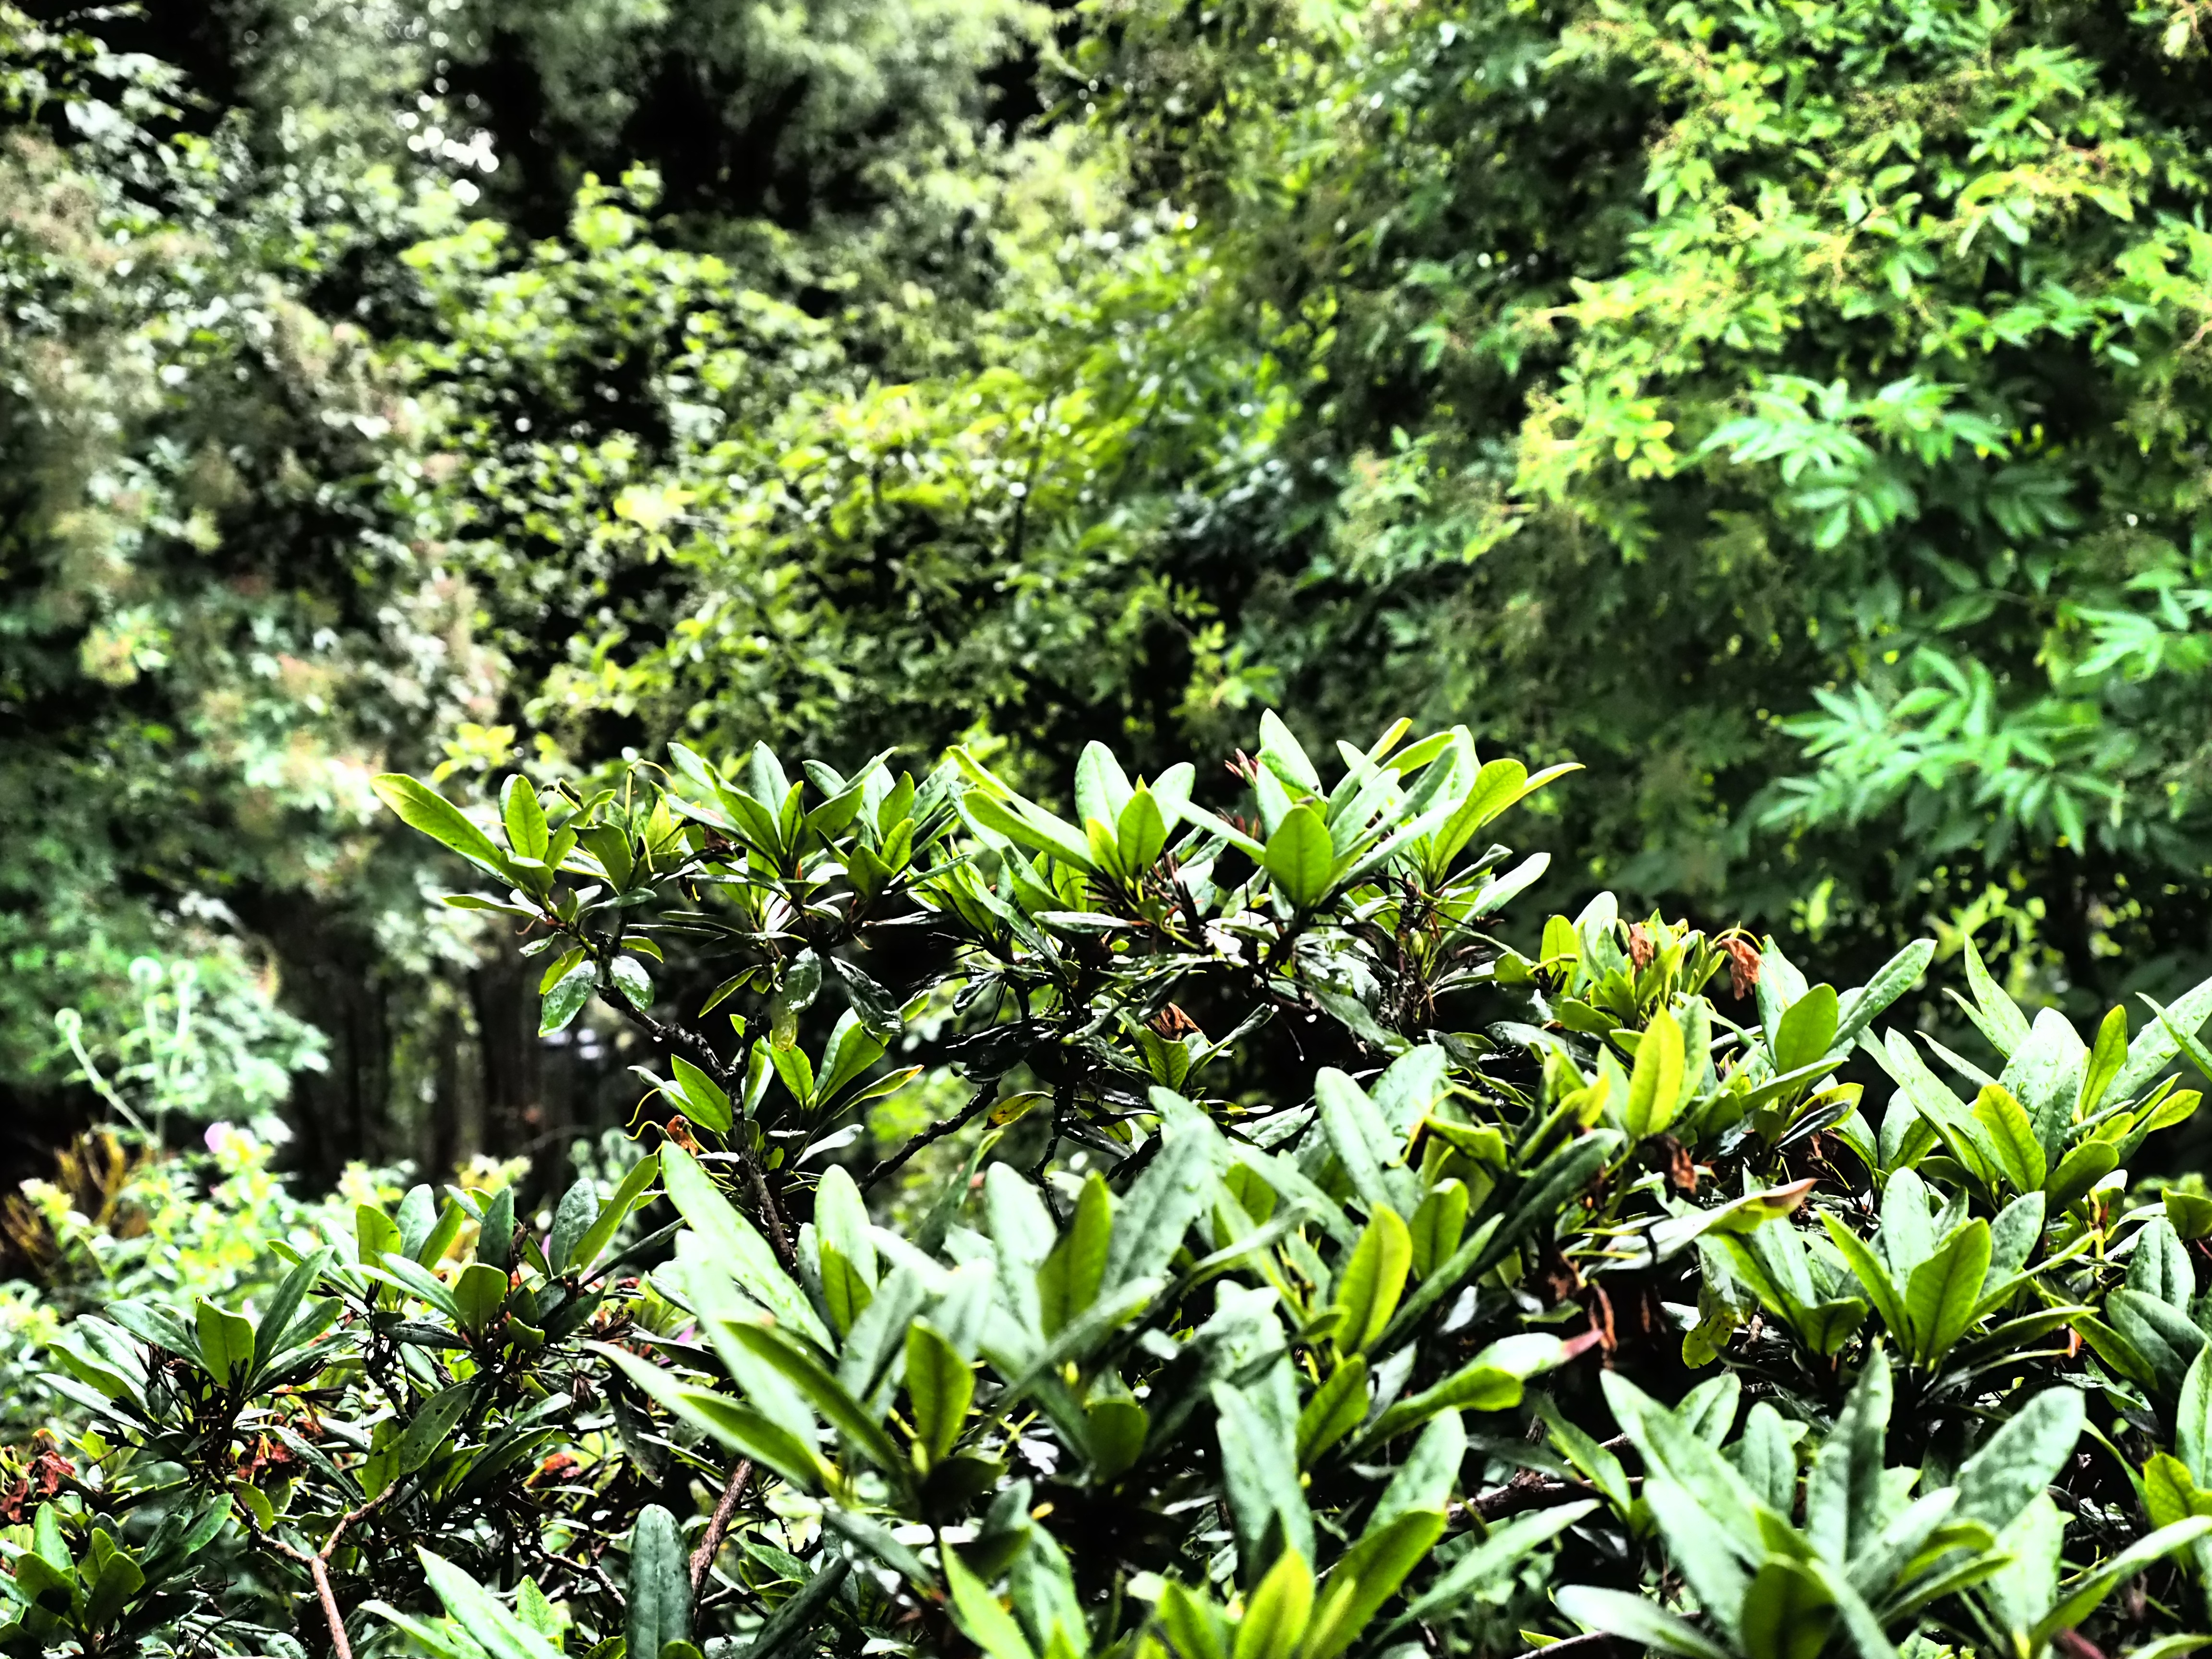
tree, nature, forest, plant, leaf, flower, green, jungle, evergreen, botany, garden, flora, leaves, vegetation, shrub, rainforest, plantation, woodland, habitat, ecosystem, fouling, flowering plant, biome, natural environment, woody plant, land plant